Siege of Lille (1792)

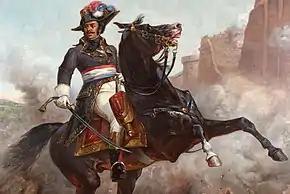
Alexandre Dumas (1762-1806)

In April and June 1791, the Parliament recruited (400,000) volunteers from the entire French National Guard for the French Revolutionary Army. Chevalier de Saint-Georges was the first person to sign in Lille and appointed captain. St. Georges commanded the company of volunteers that held the line at Baisieux near the Belgian border. On 7 September 1792, the Parliament established a light cavalry consisting of volunteers from the West Indies and Africa. The name of it was ""Légion franche de cavalerie des Américains et du Midi"", but it was often referred to as ""Légion St-Georges"". Banat described it as "probably the first all non-white military unit" (in Europe). The legion stationed in Lille comprised seven companies, of which only one was made up of coloured men, while the remainder comprised European-whites. St. Georges was appointed colonel in September 1792; Alexandre Dumas was one of the officers.